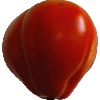
Label: Tomato 1